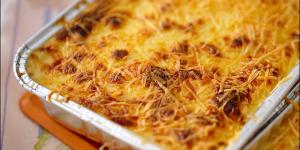
canelones a la catalana